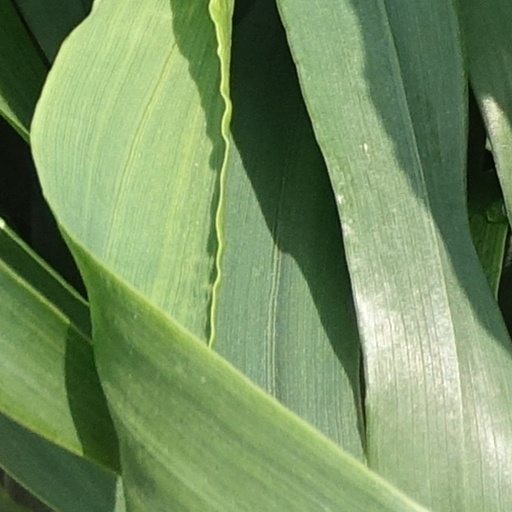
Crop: wheat